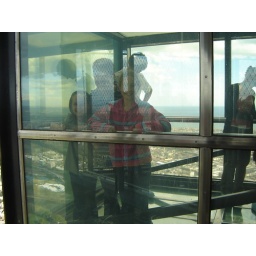
in a glass box off the edge of the building 285 metres above ground!